David Doyle

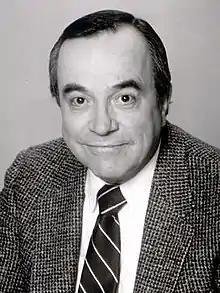

David Fitzgerald Doyle (December 1, 1929 – February 26, 1997) was an American actor. He was best known for his portrayal of John Bosley on the 1970s TV series "Charlie's Angels". Doyle and Jaclyn Smith were the only actors to appear in every episode of the show. Doyle also became known later as the first voice of Grandpa Lou on the Nickelodeon series "Rugrats".